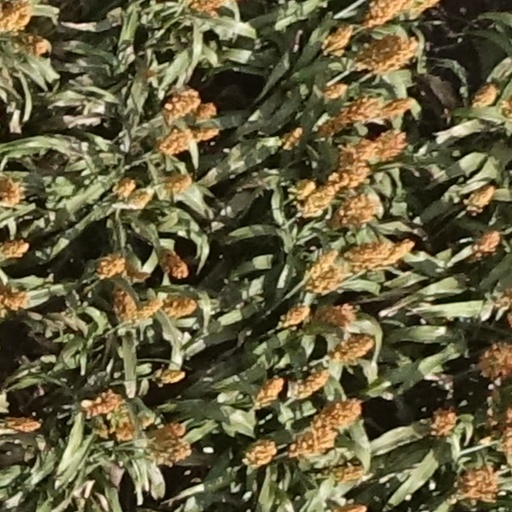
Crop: sorghum